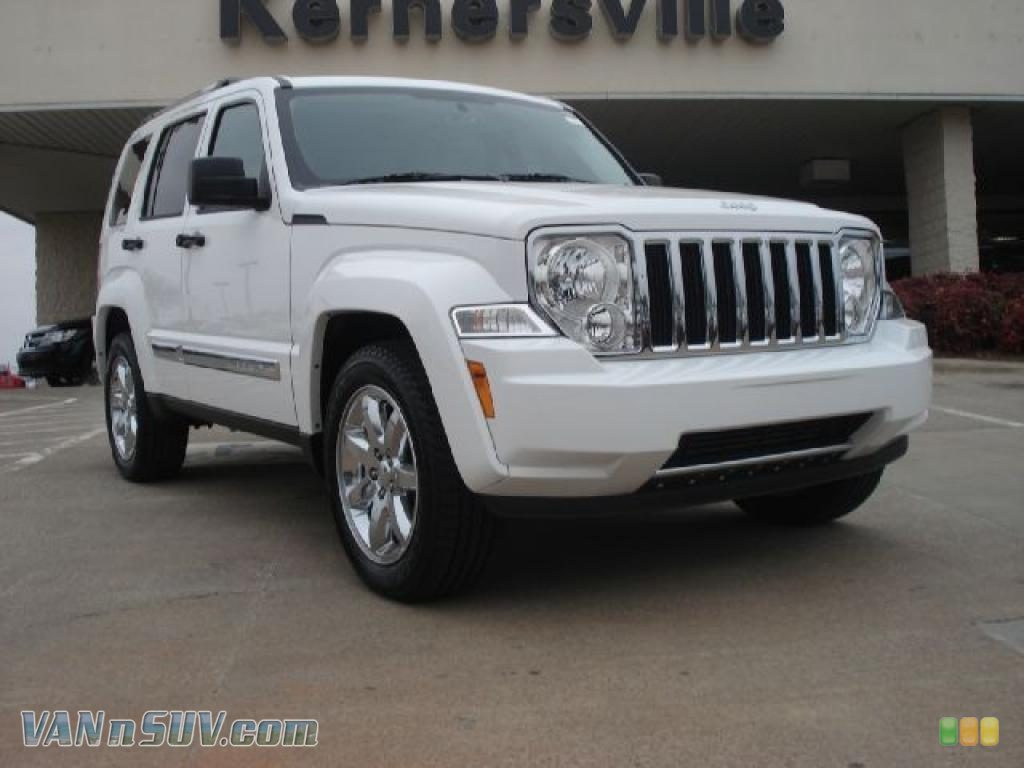
Car model: 2012 Jeep Liberty SUV